Francis H. Dodds

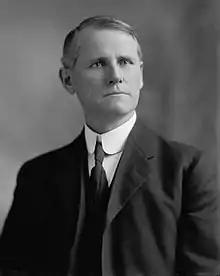

Francis Henry Dodds (June 9, 1858 – December 23, 1940), was a politician from the U.S. state of Michigan.